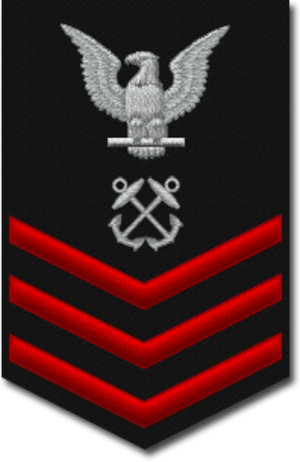
Le grade de maître est un grade de sous-officier de la marine de guerre dans les pays francophones. On peut y accoler un qualificatif comme « premier », « second », de « première classe », etc. qui correspond à des grades adjacents dans la hiérarchie militaire. Dans les marines militaires anglophones, le terme équivalent est celui de petty officer.